Kräklingbo

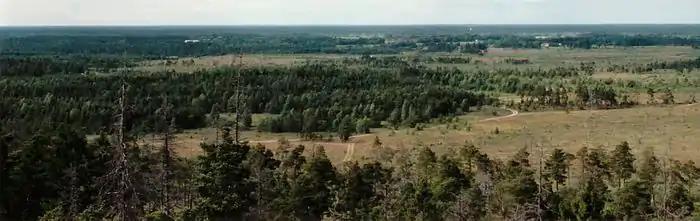
The area of the fire, a few years later, as seen from Torsburgen.

Suppression of the fire was the largest rescue operation on Gotland in modern times. The post–fire work continued for several years . The fire destroyed more than of land. About 740 ha of these were productive forest land in the Kräklingbo and Gammelgarn area (total value of 20 million crowns, about US$3 million) and 41 land owners were affected. Nearly all of the forest in the central and north part of Torsburgen was more or less destroyed by the fire. It was more than a month later that the Rescue Department declared the operation finished. The total cost of the rescue operation was about 18.5 million crowns (about US$2.85 million) The Swedish Armed Forces contributed with 400 military personnel, communication equipment, helicopters and vehicles.